Henri-Auguste Lozé

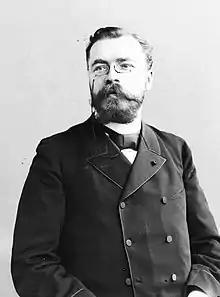

Henri-Auguste Lozé was a French politician who was Prefect of Police (Préfet de Police) for Paris from 1888 to 1893, a Fédération républicaine member of the National Assembly of the third republic, from 1902 to 1906 and a member of the Senate (Sénat) from 1906 to 1915.